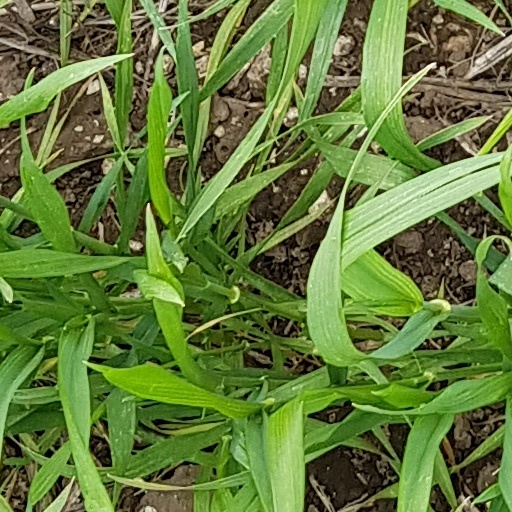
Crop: wheat